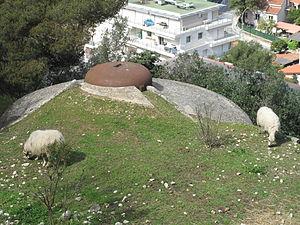
Moutons sur l'ouvrage du Cap-Martin, Alpes-Maritimes.
Une cloche observatoire est un équipement blindé installé sur certaines fortifications, à partir de la fin du XIXᵉ siècle.
L'ouvrage du Cap-Martin, appelé aussi ouvrage de Cap-Martin, est une fortification faisant partie de la ligne Maginot alpine, située sur la commune de Roquebrune-Cap-Martin, dans le département des Alpes-Maritimes.